Betty Hall

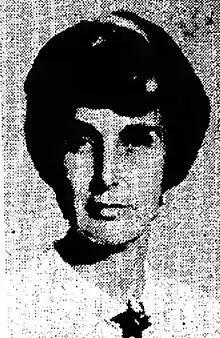
Hall in 1974

During the 1950s and 1960s, Hall became very active in local politics, serving on numerous boards and committees in Brookline, including the board of assessors and the town finance committee. In 1961, Hall was defeated in an election for Brookline library trustee. In 1963, Hall was elected unopposed to the Brookline school board. She was re-elected in 1966, defeating future state representative Eben Bartlett and another candidate. In 1969, Hall was re-elected for her third and final term on the school board. She served as the chairman of the school board from 1964 until 1968 and again in 1971. She served a total of 9 years on the school board.